A631 road

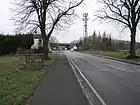
Passing under the A1(M)

"Limekiln Lane" is on the left, and the landscape is now mostly rural from here to Bawtry. At the junction of "Blyth Gate Lane" on the right, the borough boundary leaves to the south along "Sandbeck lane" and the road enters the Borough of Doncaster. It passes under a railway line and enters Tickhill as "Rotherham Road" where it meets the A60 from the right. It continues along "West Gate", passing the police station on the left. There is a right turn for Tickhill Castle, and the road bends sharply to the left near the "Millstone". on the left is St Mary's Church, Tickhill. The road passes along "Castle Gate" and a JET garage, and at the "Market Place", the A60 continues straight ahead, and the A631 leaves sharply to the right at a T-junction for "Sunderland Street".